USS Adirondack (ID-1270)

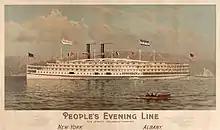
Adirondack advertisement

"Adirondack" had a hull constructed almost entirely out of wood with a single expansion low pressure beam engine. She was built out of wood to give her more flexibility in pushing over the shoals of the upper Hudson River that she would spend her life traversing between New York and Albany. In a day when most ships were using multi-expansion engines the owners went with the cheaper, and simpler, single expansion engine because she would only be used for part of the year making a one-way, ten hour trip, between New York-to-Albany/Albany-to-New York a day, they felt the fuel efficiency and cost of the more complicated engines would not pay for themselves in the long run.